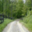
Label: road